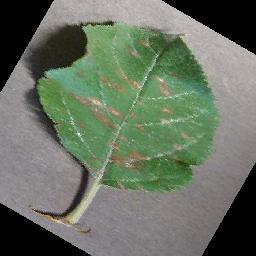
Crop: apple
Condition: cedar_rust